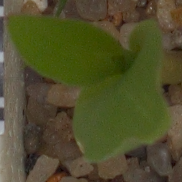
Label: maize